Siege of Ragusa (1814)

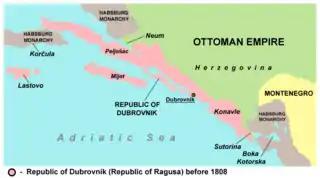
Republic of Ragusa before 1808

On 27 May 1806, the forces of the Empire of France occupied the neutral Republic of Ragusa. Upon entering Ragusan territory without permission and approaching the capital, the French General Jacques Lauriston demanded that his troops be allowed to rest and be provided with food and drink in the city before continuing on to take possession of their holdings in the Bay of Kotor. However, this was a deception because as soon as they entered the city, they proceeded to occupy it in the name of Napoleon. Almost immediately after the beginning of the French occupation, Russian and Montenegrin troops entered Ragusan territory and began fighting the French army, raiding and pillaging everything along the way and culminating in a siege of the occupied city (during which 3,000 cannonballs fell on the city). In 1808 Marshal Marmont issued a proclamation abolishing the Republic of Ragusa and amalgamating its territory into the French Empire's client state, the Napoleonic Kingdom of Italy. Marmont himself claimed the newly created title of "Duke of Ragusa" ("Duc de Raguse") and in 1810 Ragusa, together with Istria and Dalmatia, went to the newly created French Illyrian Provinces.